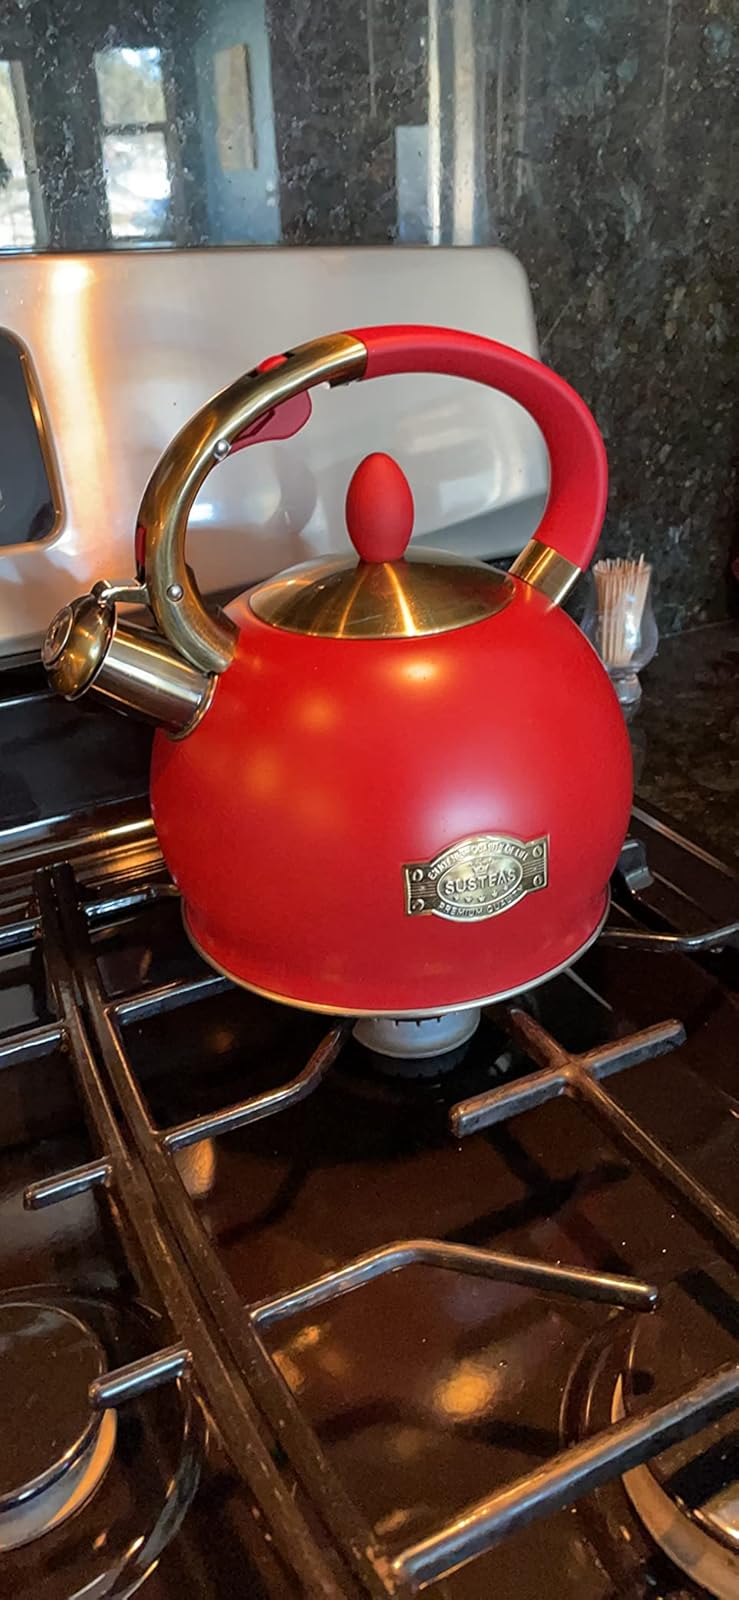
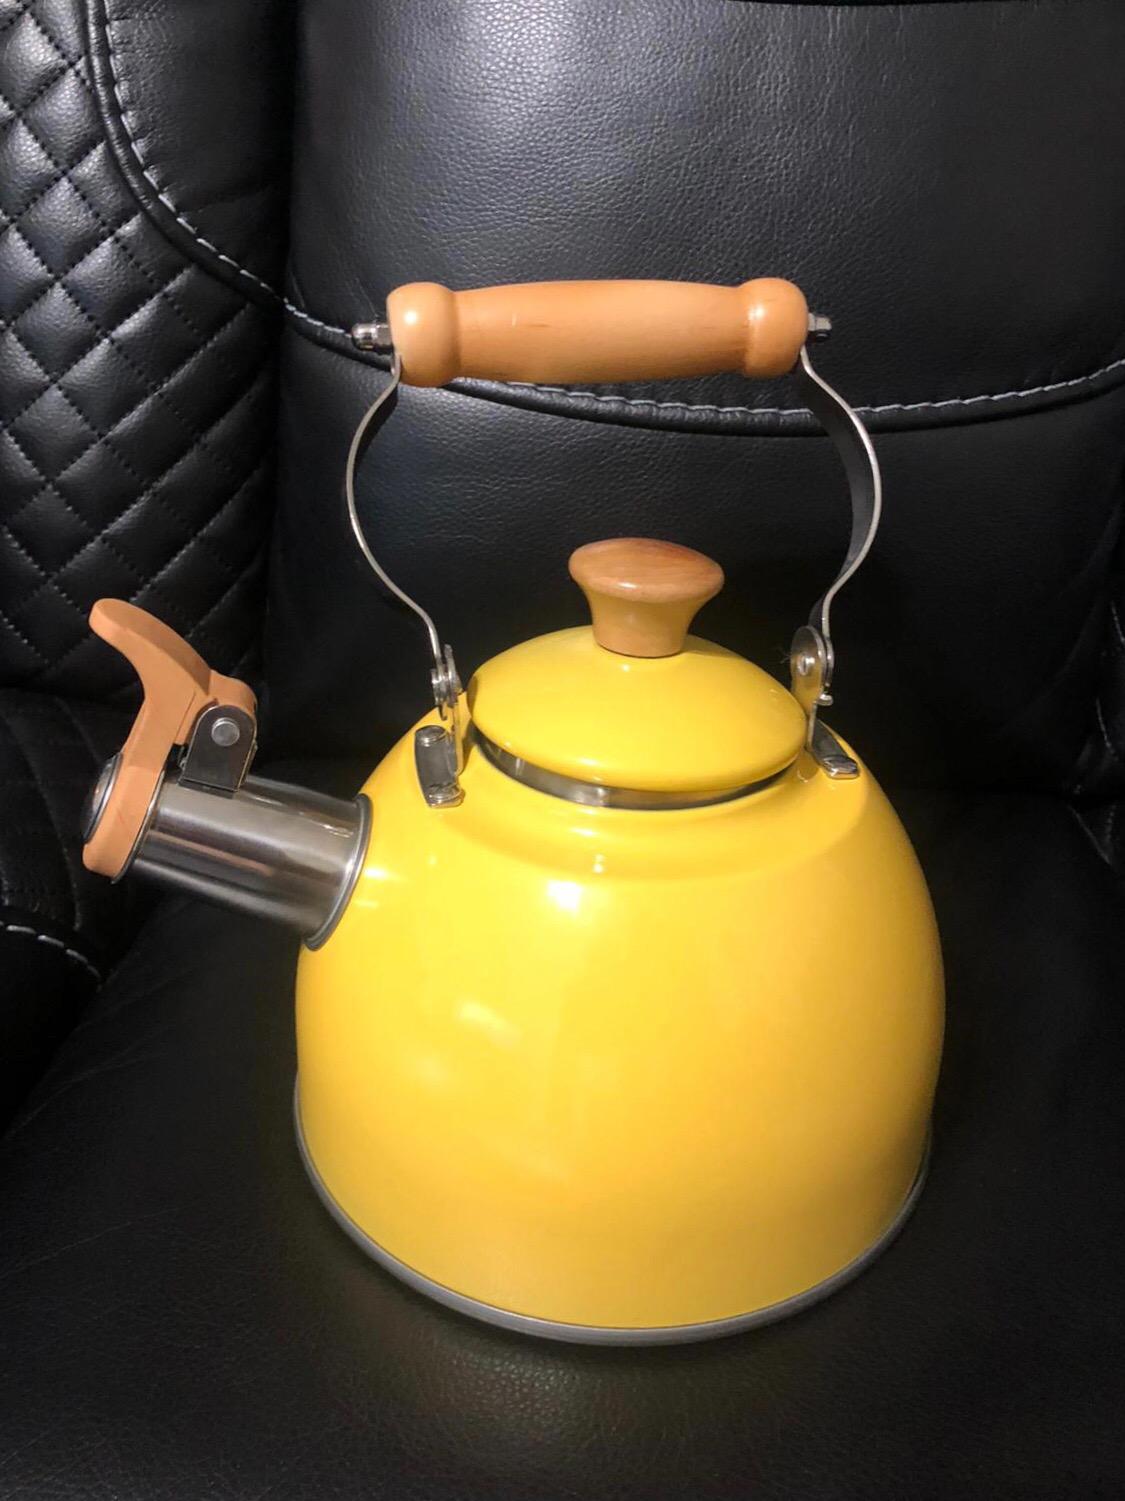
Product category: items_kettle
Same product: no